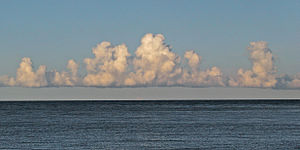
Sky (meteorologi)
Skyformationer over havet ved Kåseberga Skåne.
En sky betegnes som den synlige mængde af små kondenserede vanddråber, af størrelsesordenen 0,01 millimeter i diameter: De er så små og lette, at luftens bevægelse er nok til at holde dem svævende i atmosfæren over jordoverfladen.